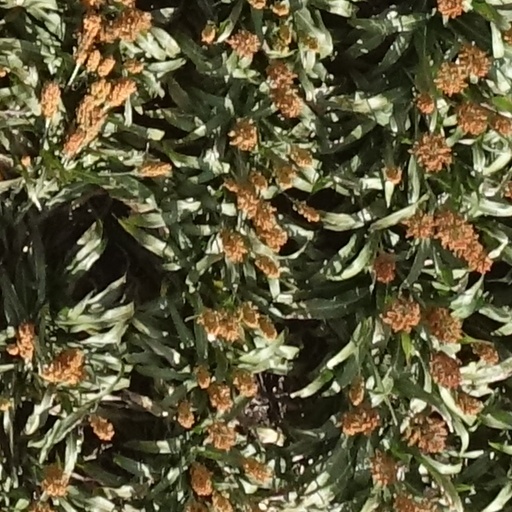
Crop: sorghum